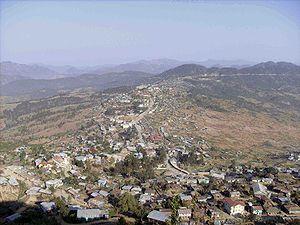
Hakha jadis appelée Haka est la capitale de l'État Chin de Birmanie. Son nom indigène est "Halkha". Elle comptait environ 20 000 habitants en 1983.